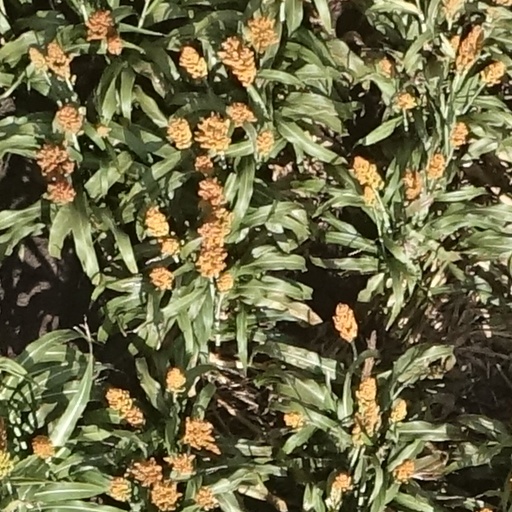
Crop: sorghum